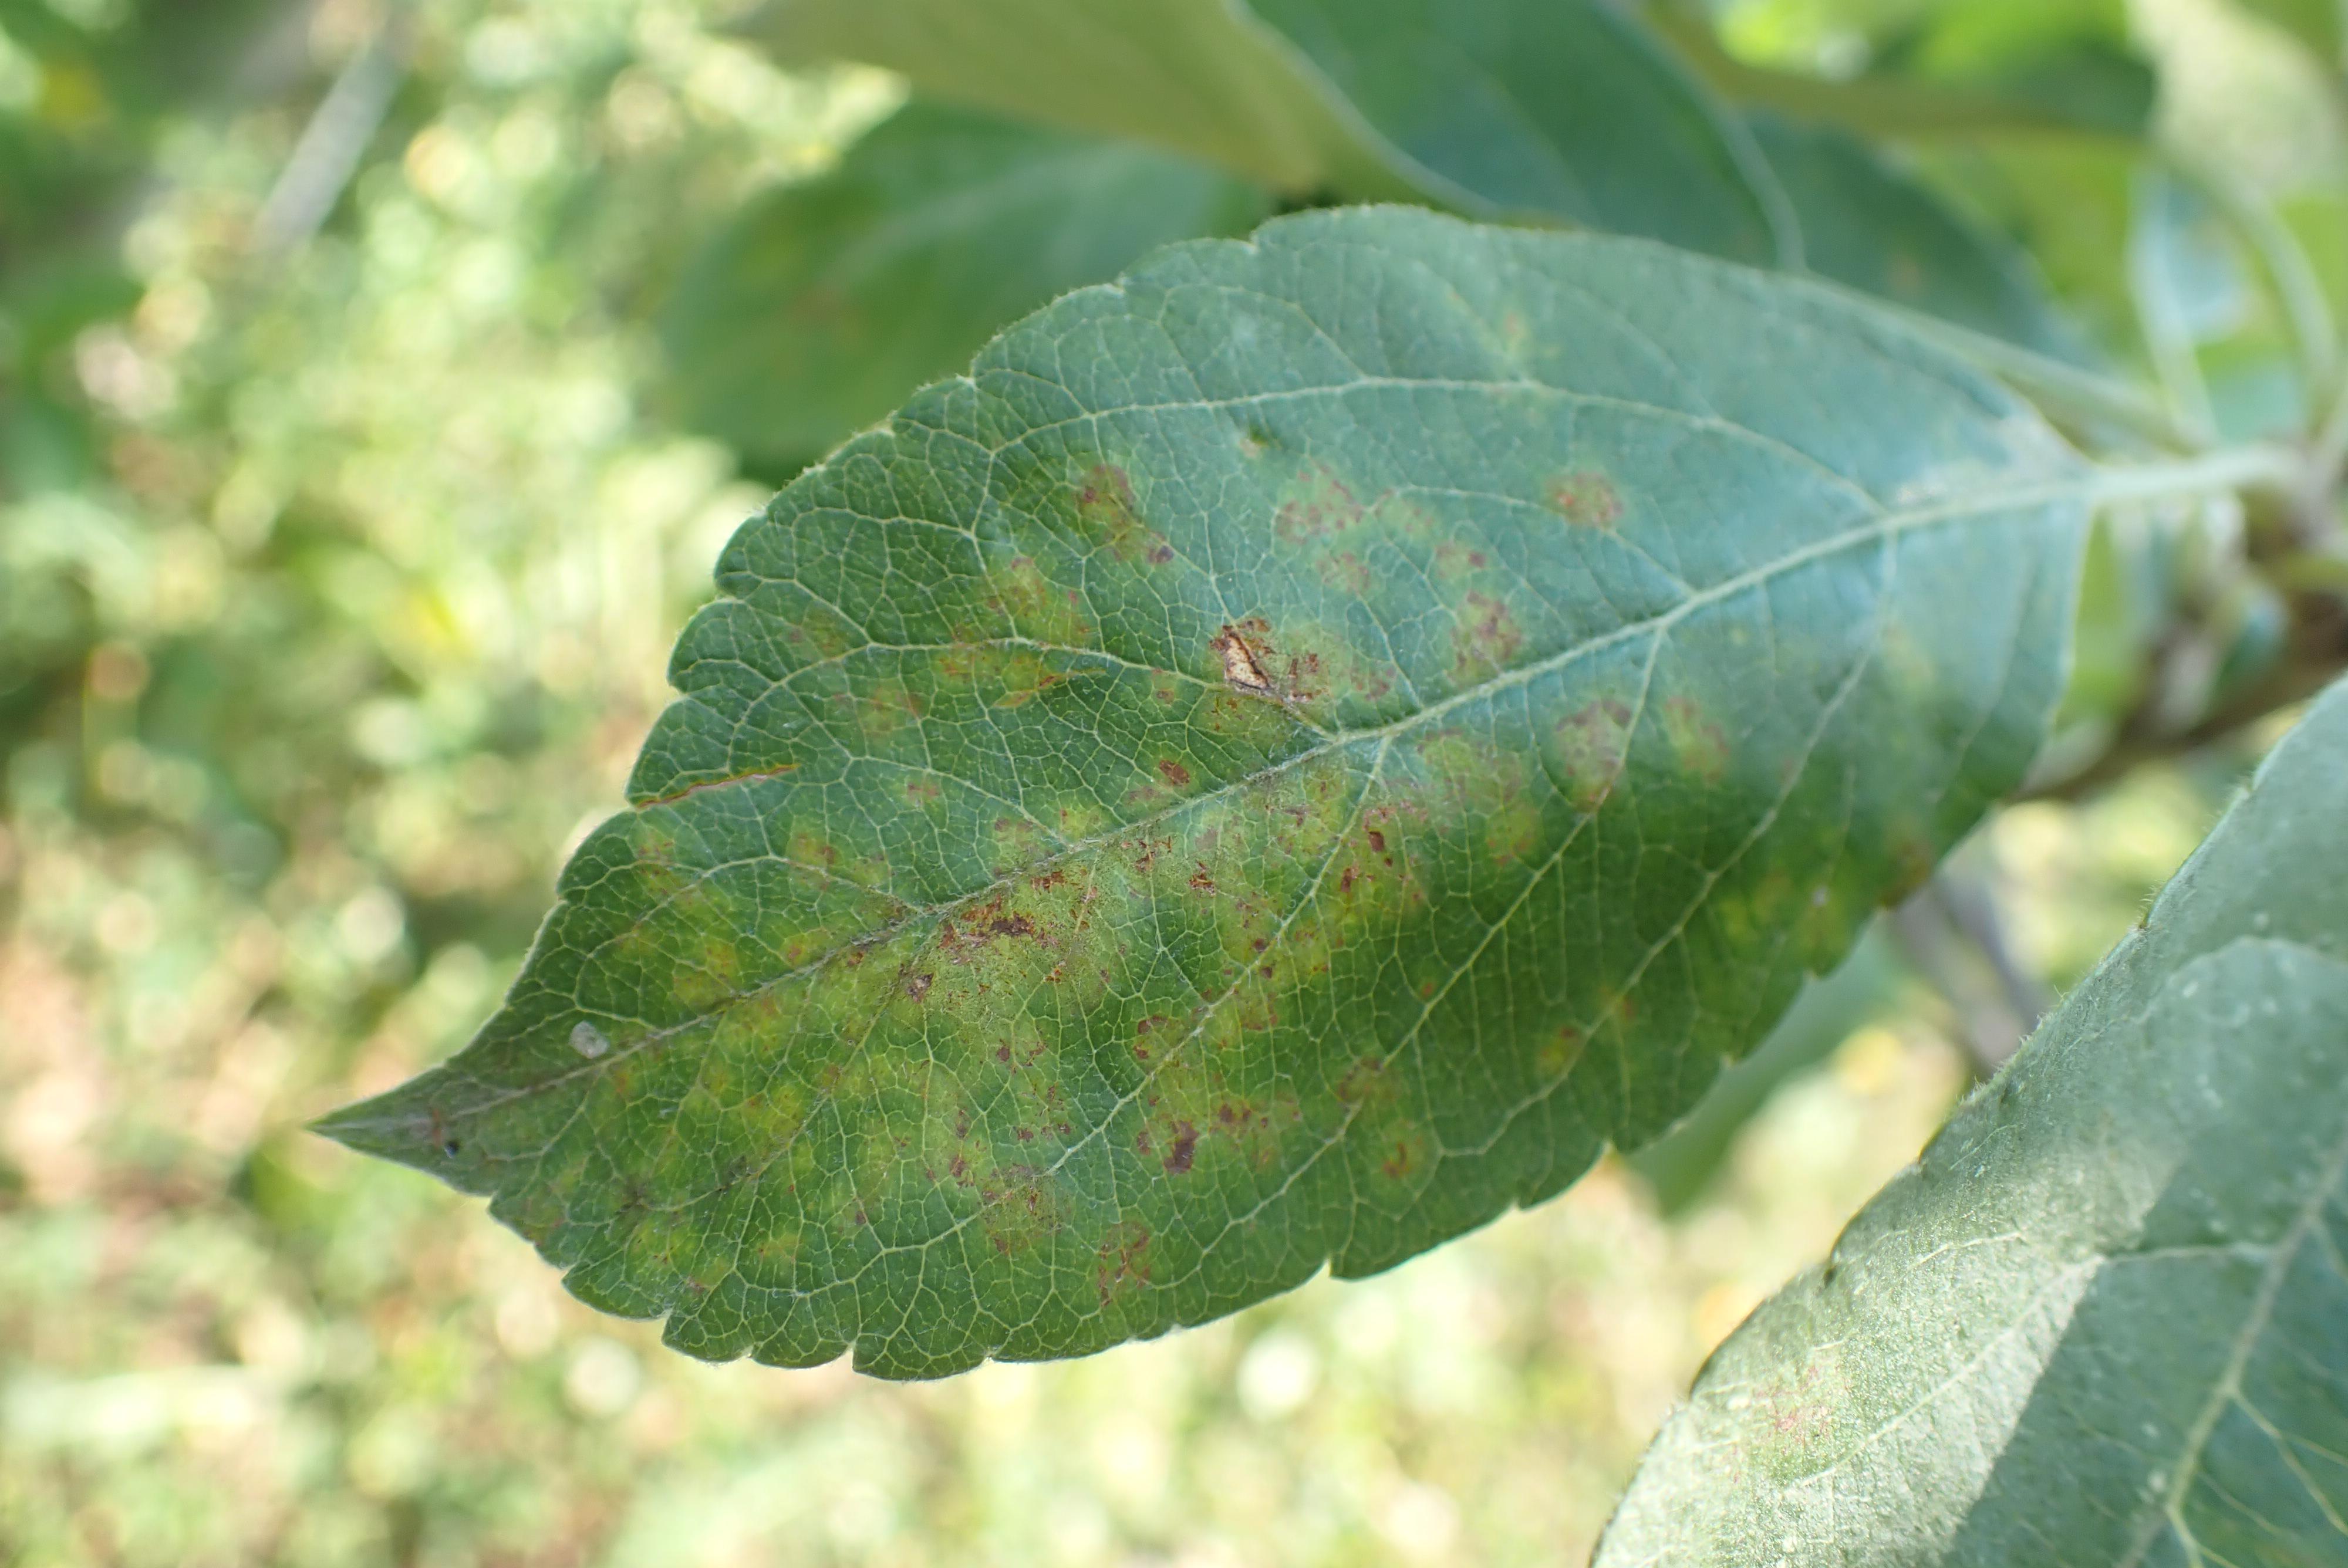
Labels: scab